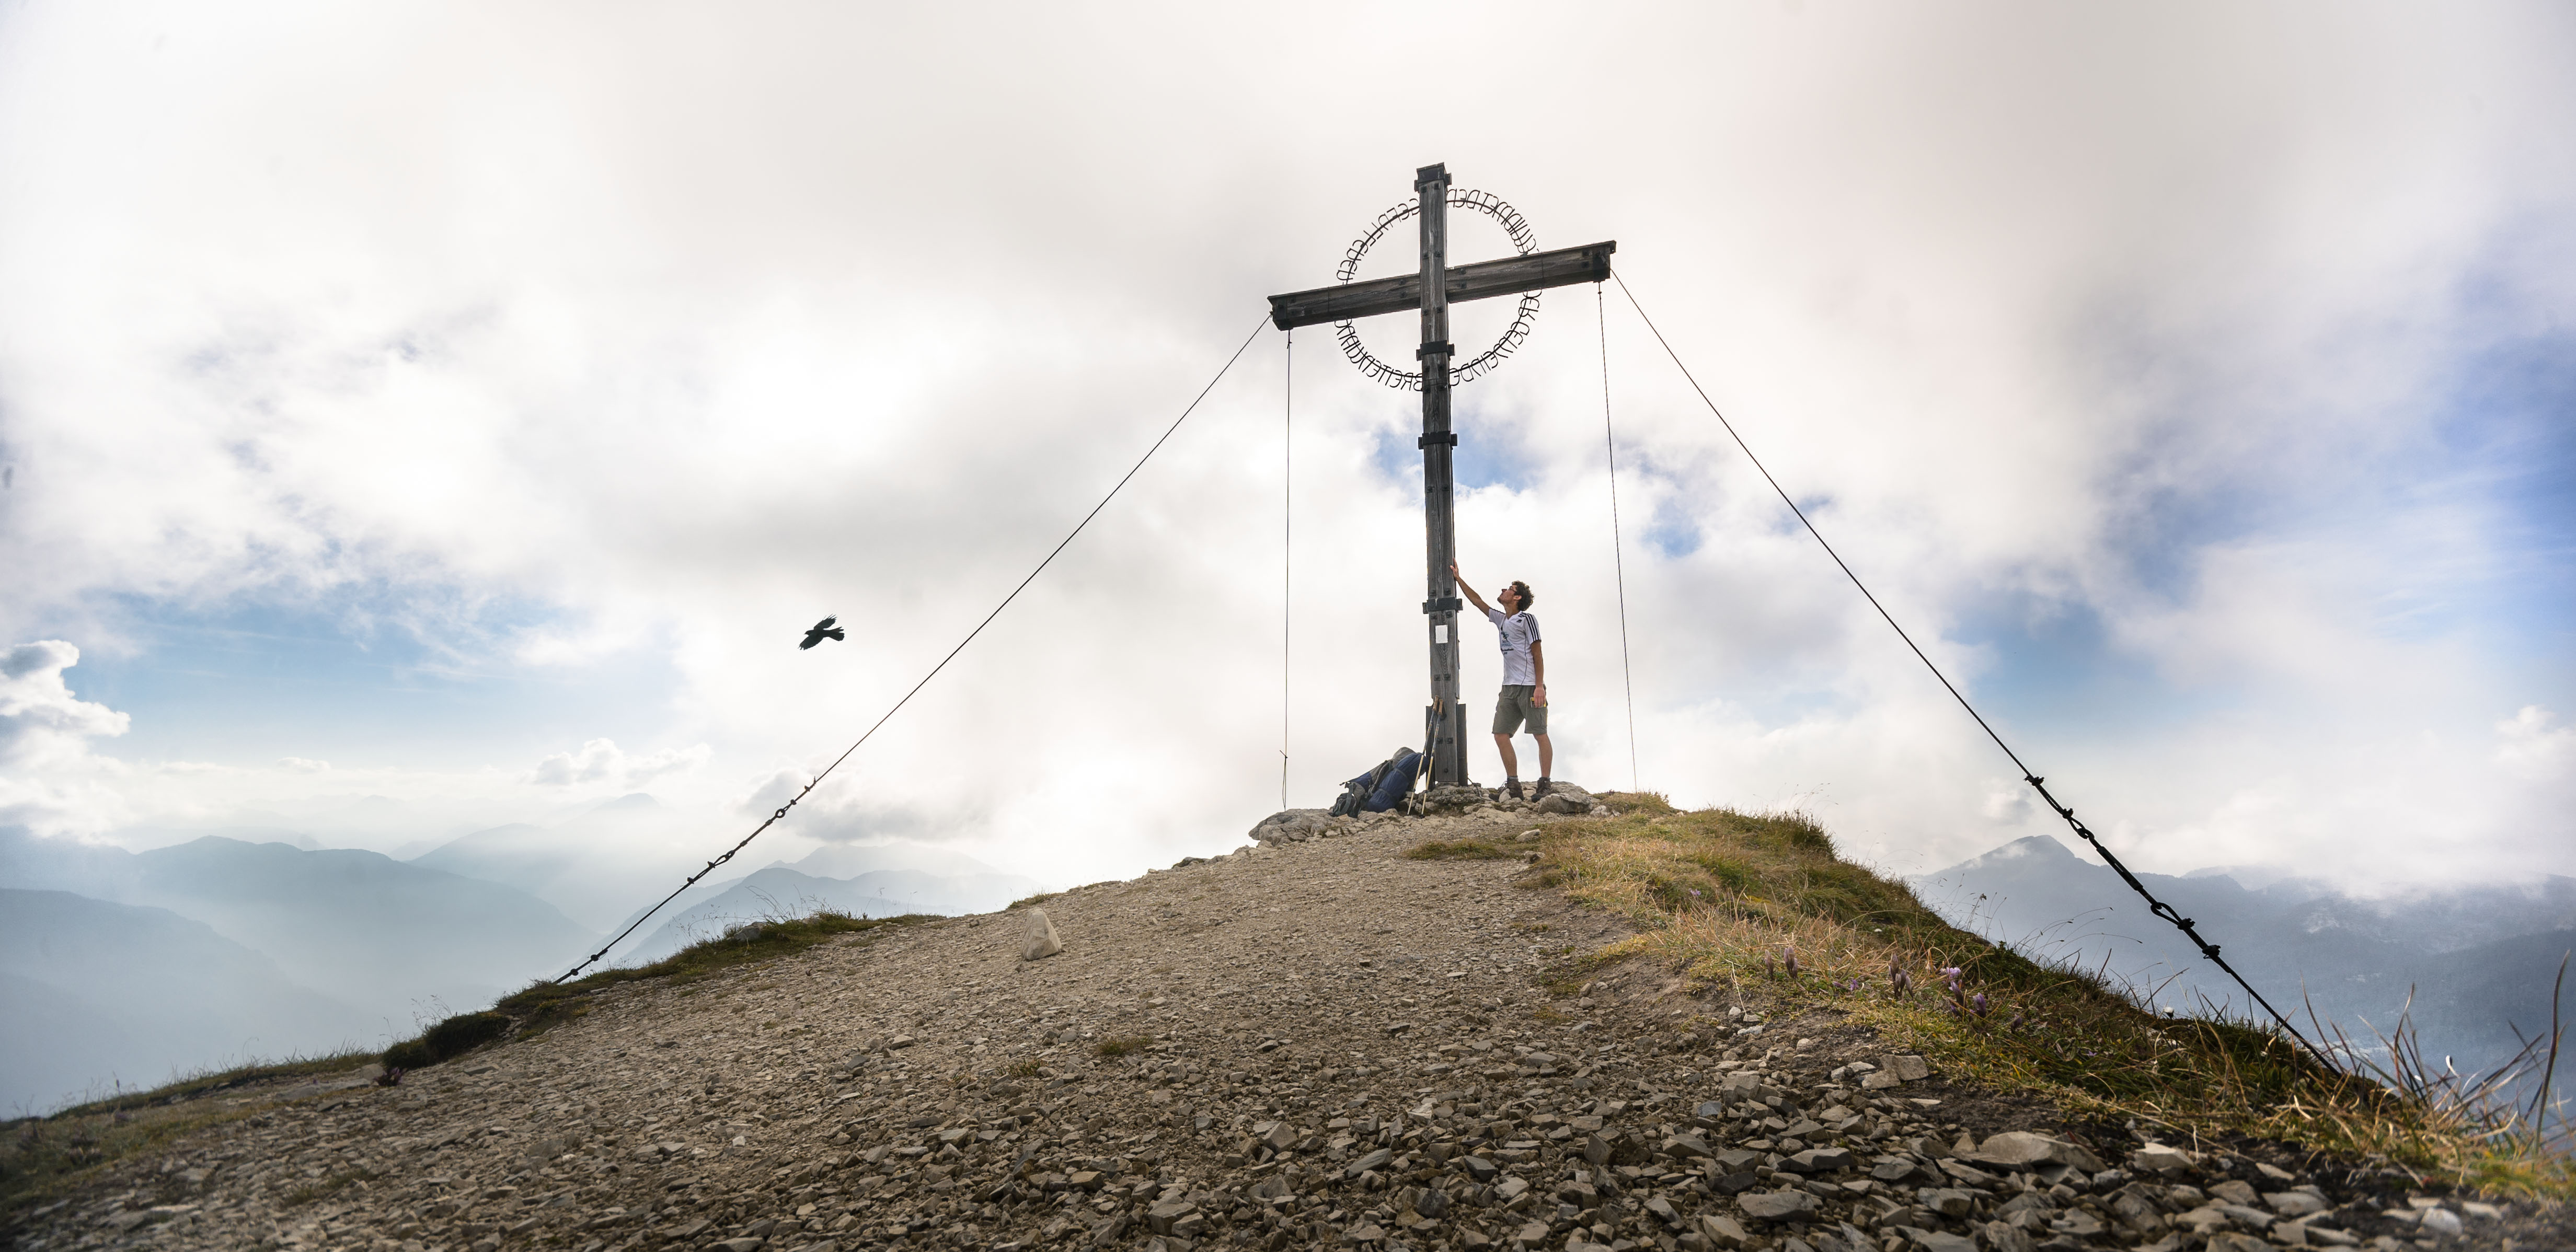
mountain, cloud, wind, tower, mast, berg, alpen, gipfel, wandern, gipfelkreuz, geierkpfe